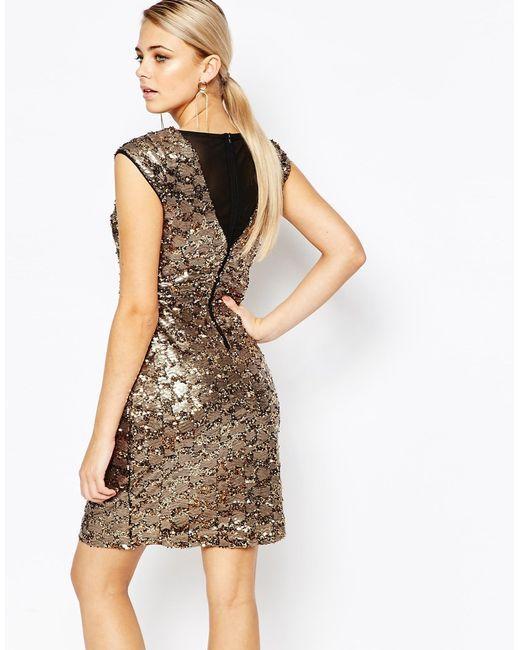
Kurzes ärmelloses Kleid mit metallischem V-Rücken für Damen